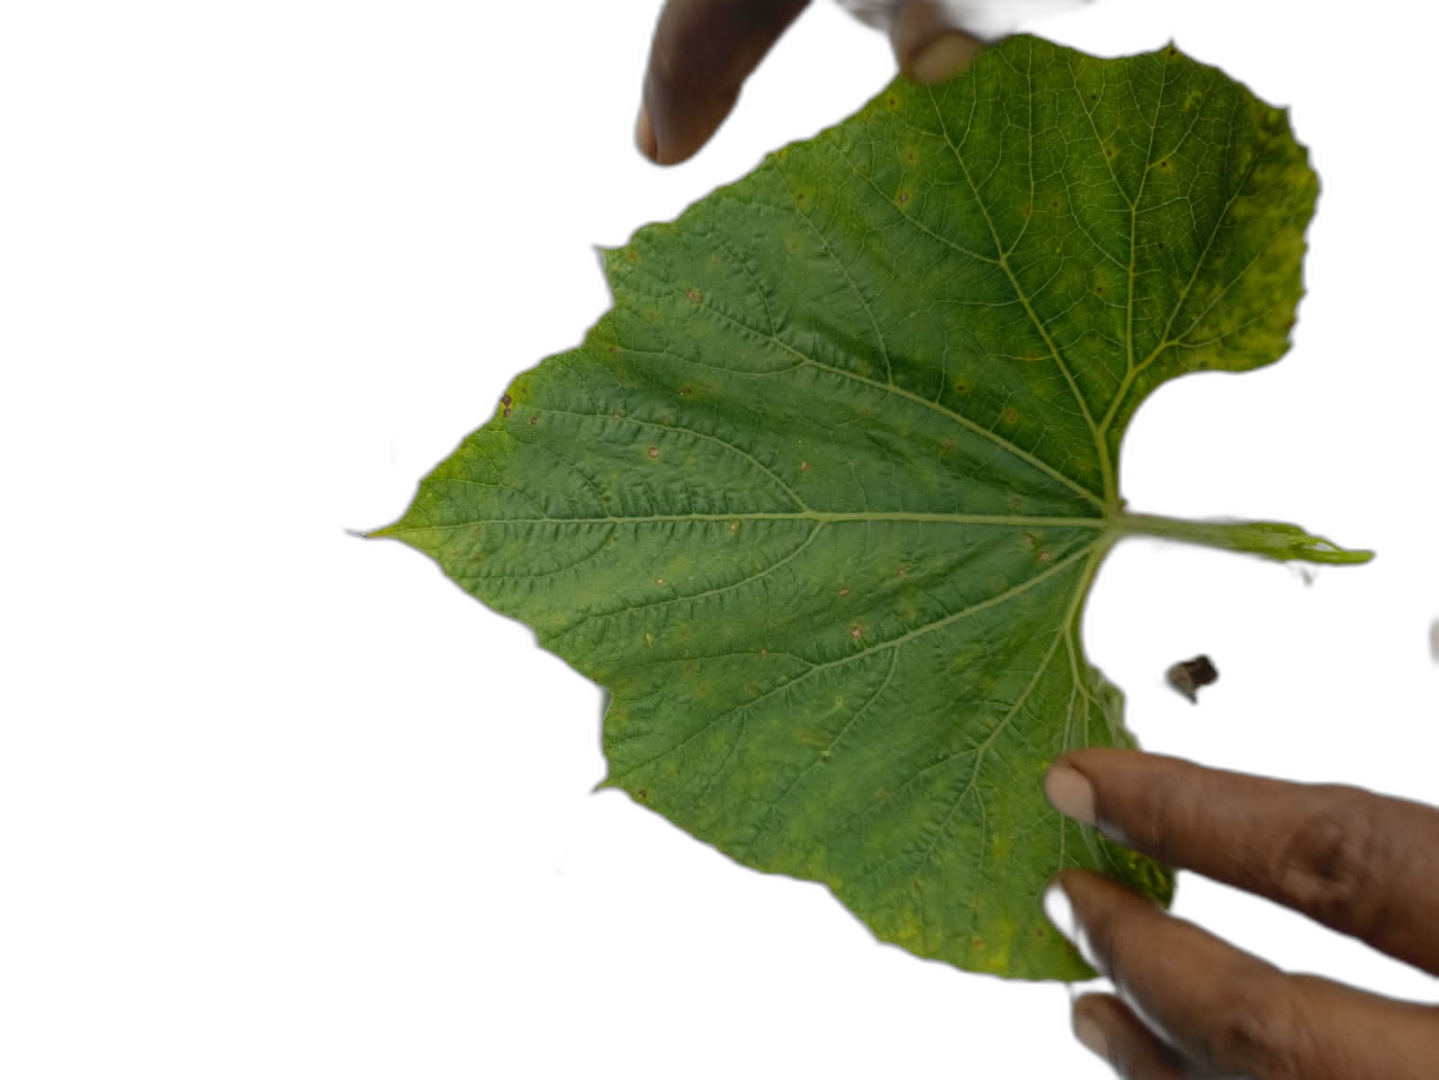
Crop: Bottle Gourd
Label: Mosaic_Virus